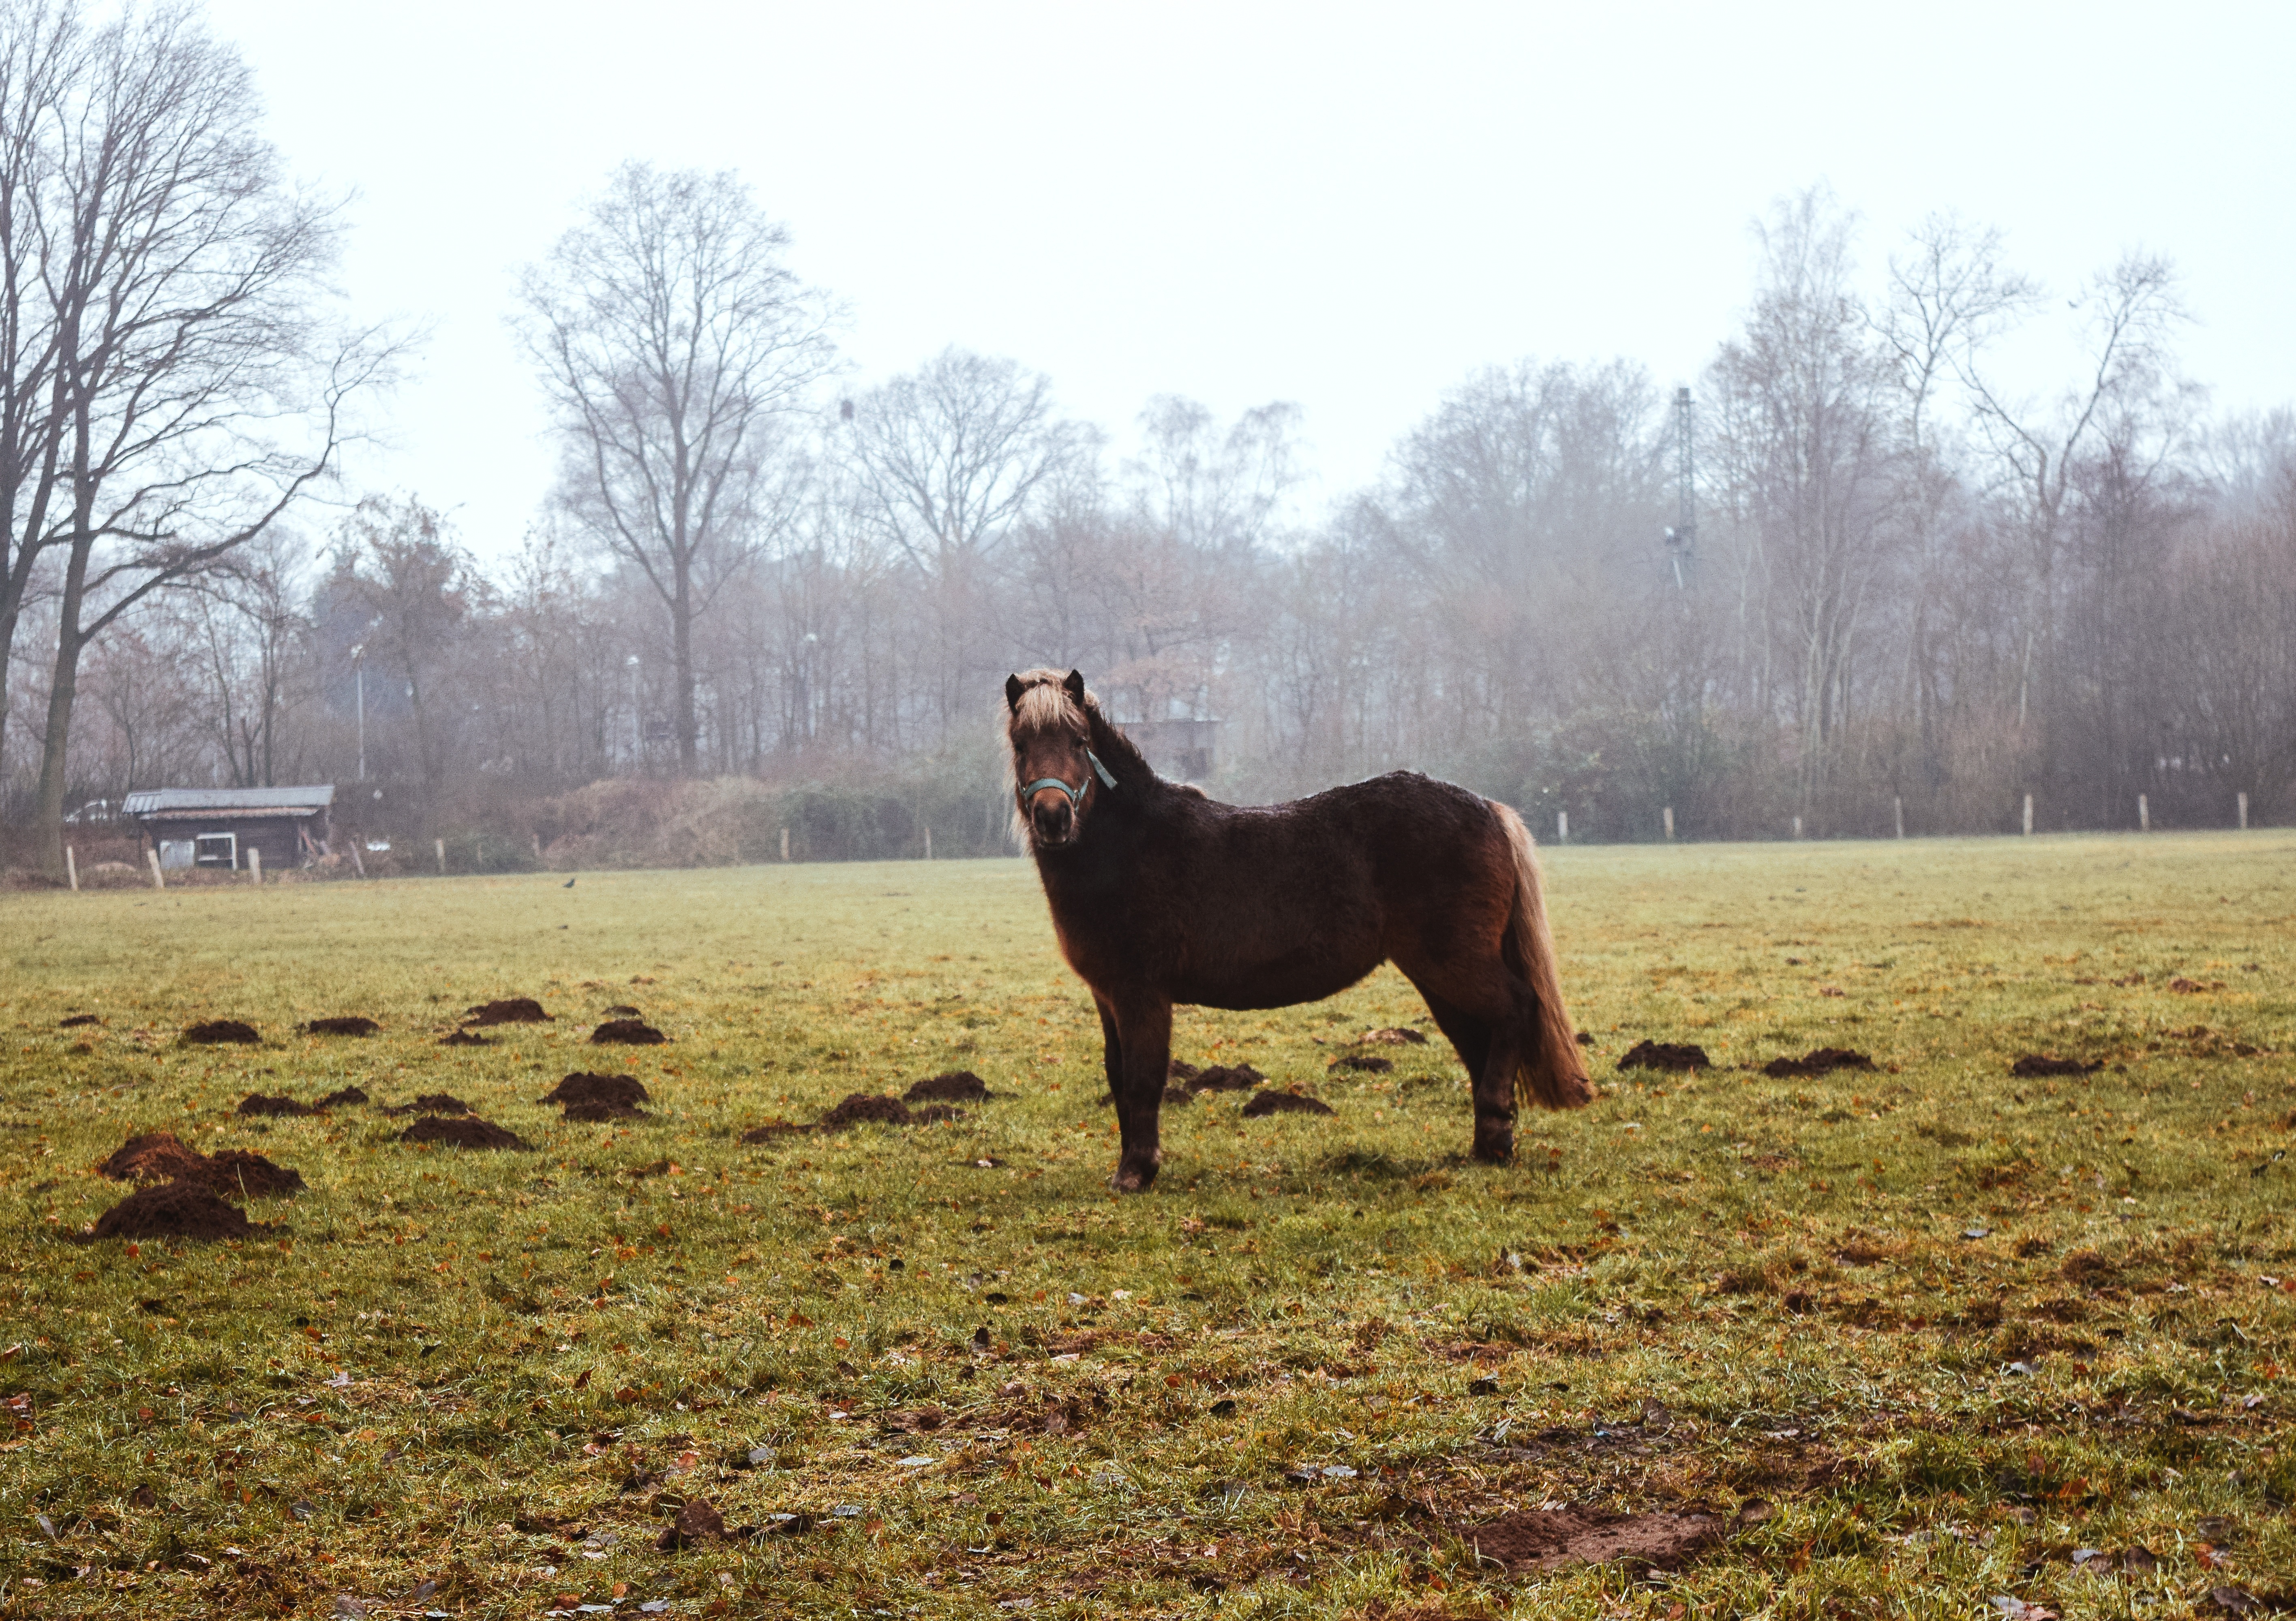
farm, meadow, prairie, pasture, grazing, horse, mammal, stallion, vertebrate, mare, foal, pack animal, cattle like mammal, horse like mammal, mustang horse